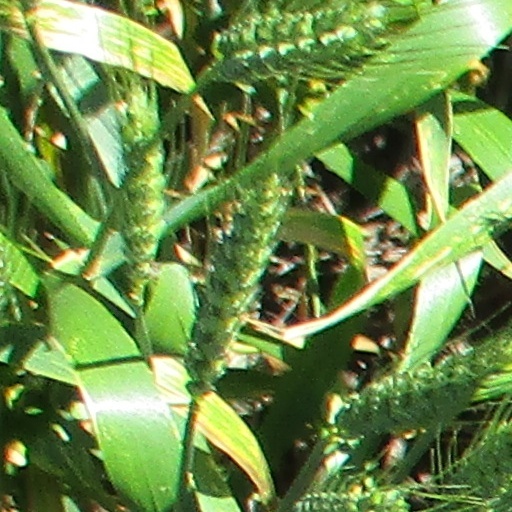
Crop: wheat